Running in the Family (memoir)

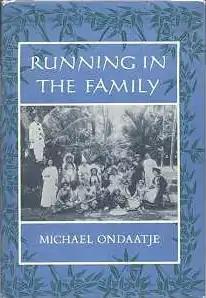

Running in the Family is a fictionalized memoir, written in post-modern style involving aspects of magic realism, by Michael Ondaatje. It deals with his return to his native island of Sri Lanka, also called Ceylon, in the late 1970s.